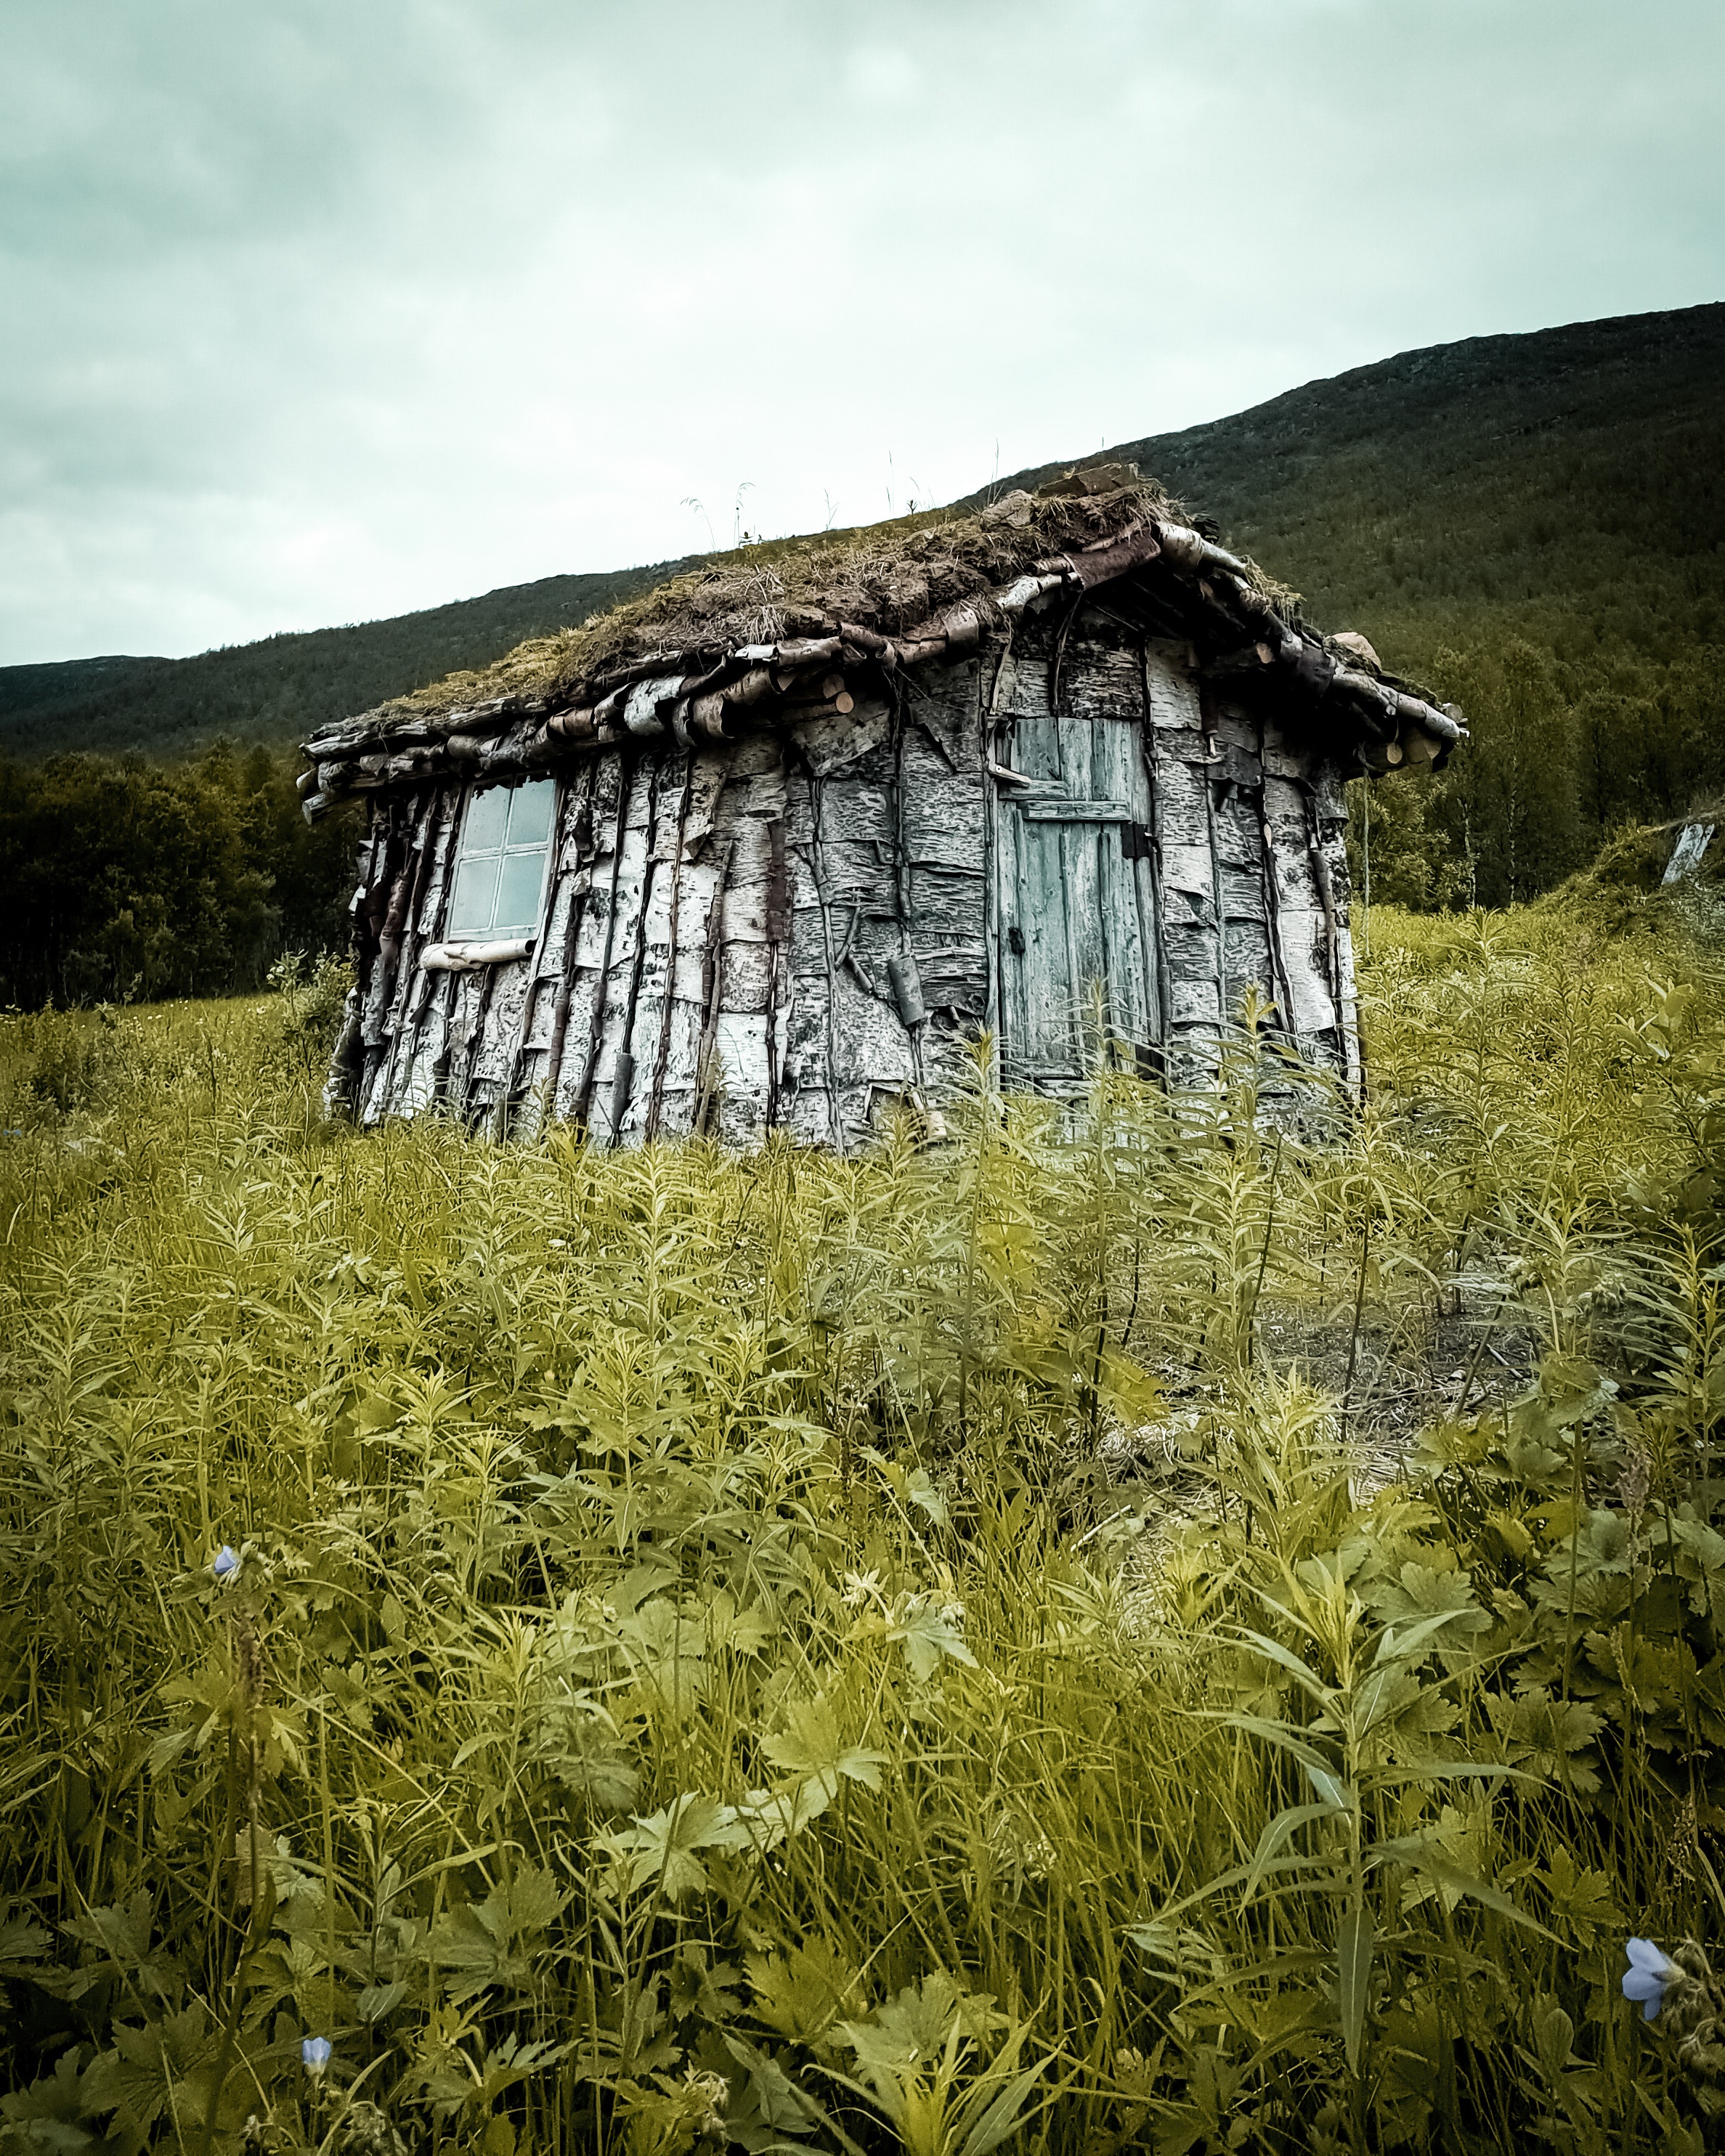
grass, shack, natural landscape, grassland, house, rural area, fell, prairie, barn, tree, shed, croft, meadow, grass family, field, hut, hill, farm, highland, plant, building, landscape, roof, cottage, plain, wildflower, mountain